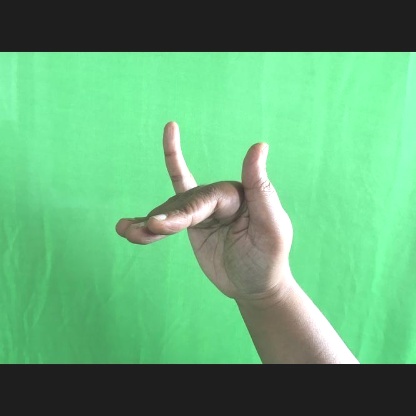
Mudra: Mrigasirsha